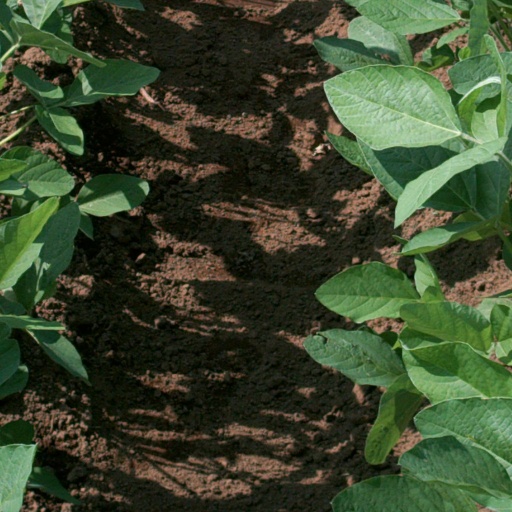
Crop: soybean